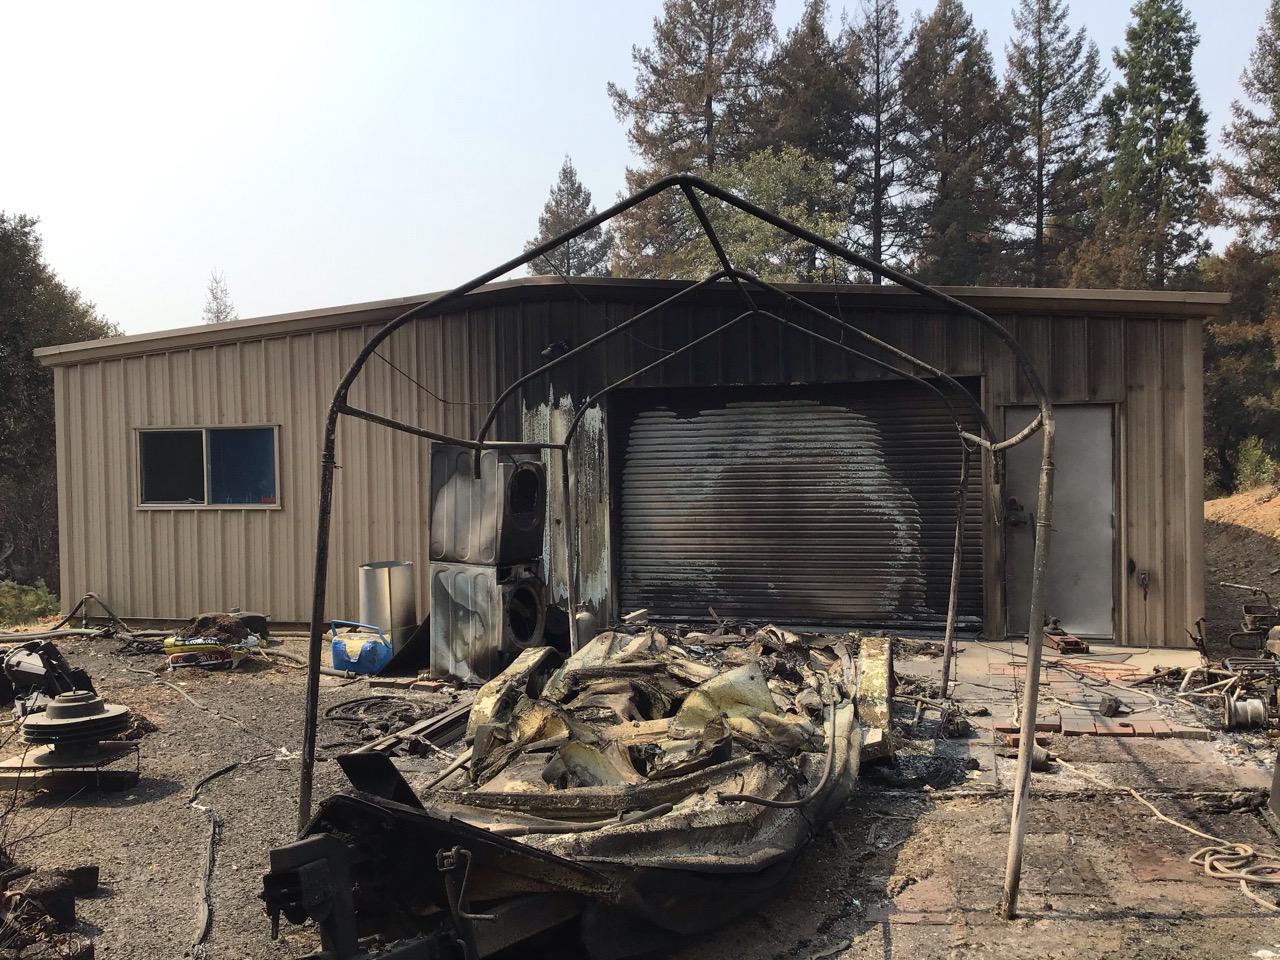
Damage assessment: minor